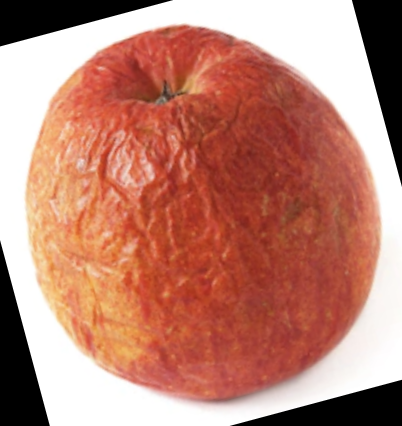
Label: apples